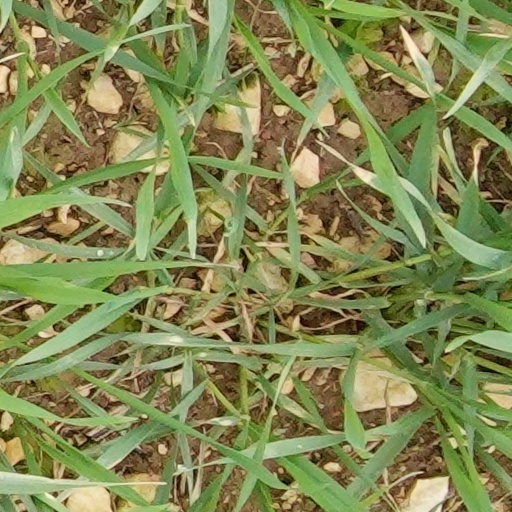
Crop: wheat